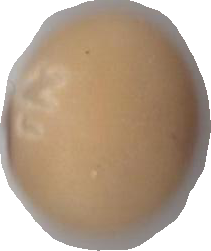
Variety: Anjasmoro